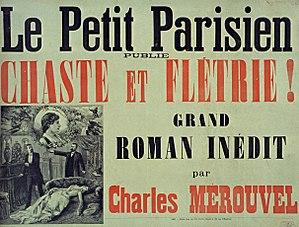
Charles Mérouvel, pseudonyme de Charles Chartier né le 1ᵉʳ décembre 1832 à L'Aigle, dans l'Orne, et mort le 20 juin 1920 à Mortagne-au-Perche, est un romancier et dramaturge français.